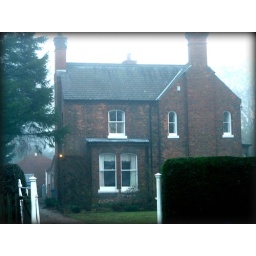
the big house over the road